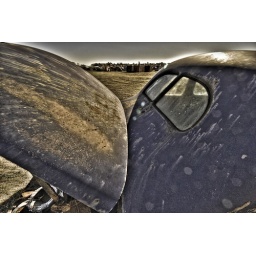
Old car in a field